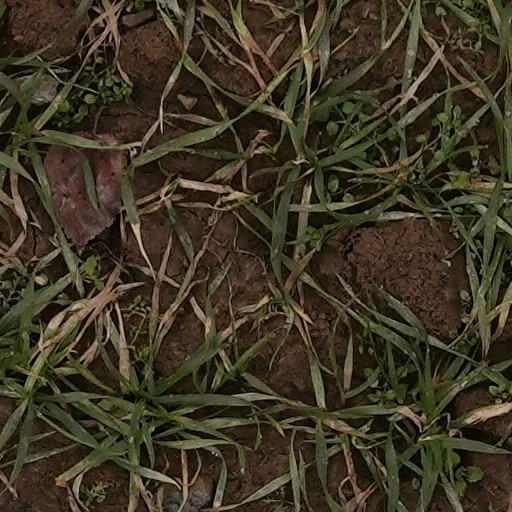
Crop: wheat